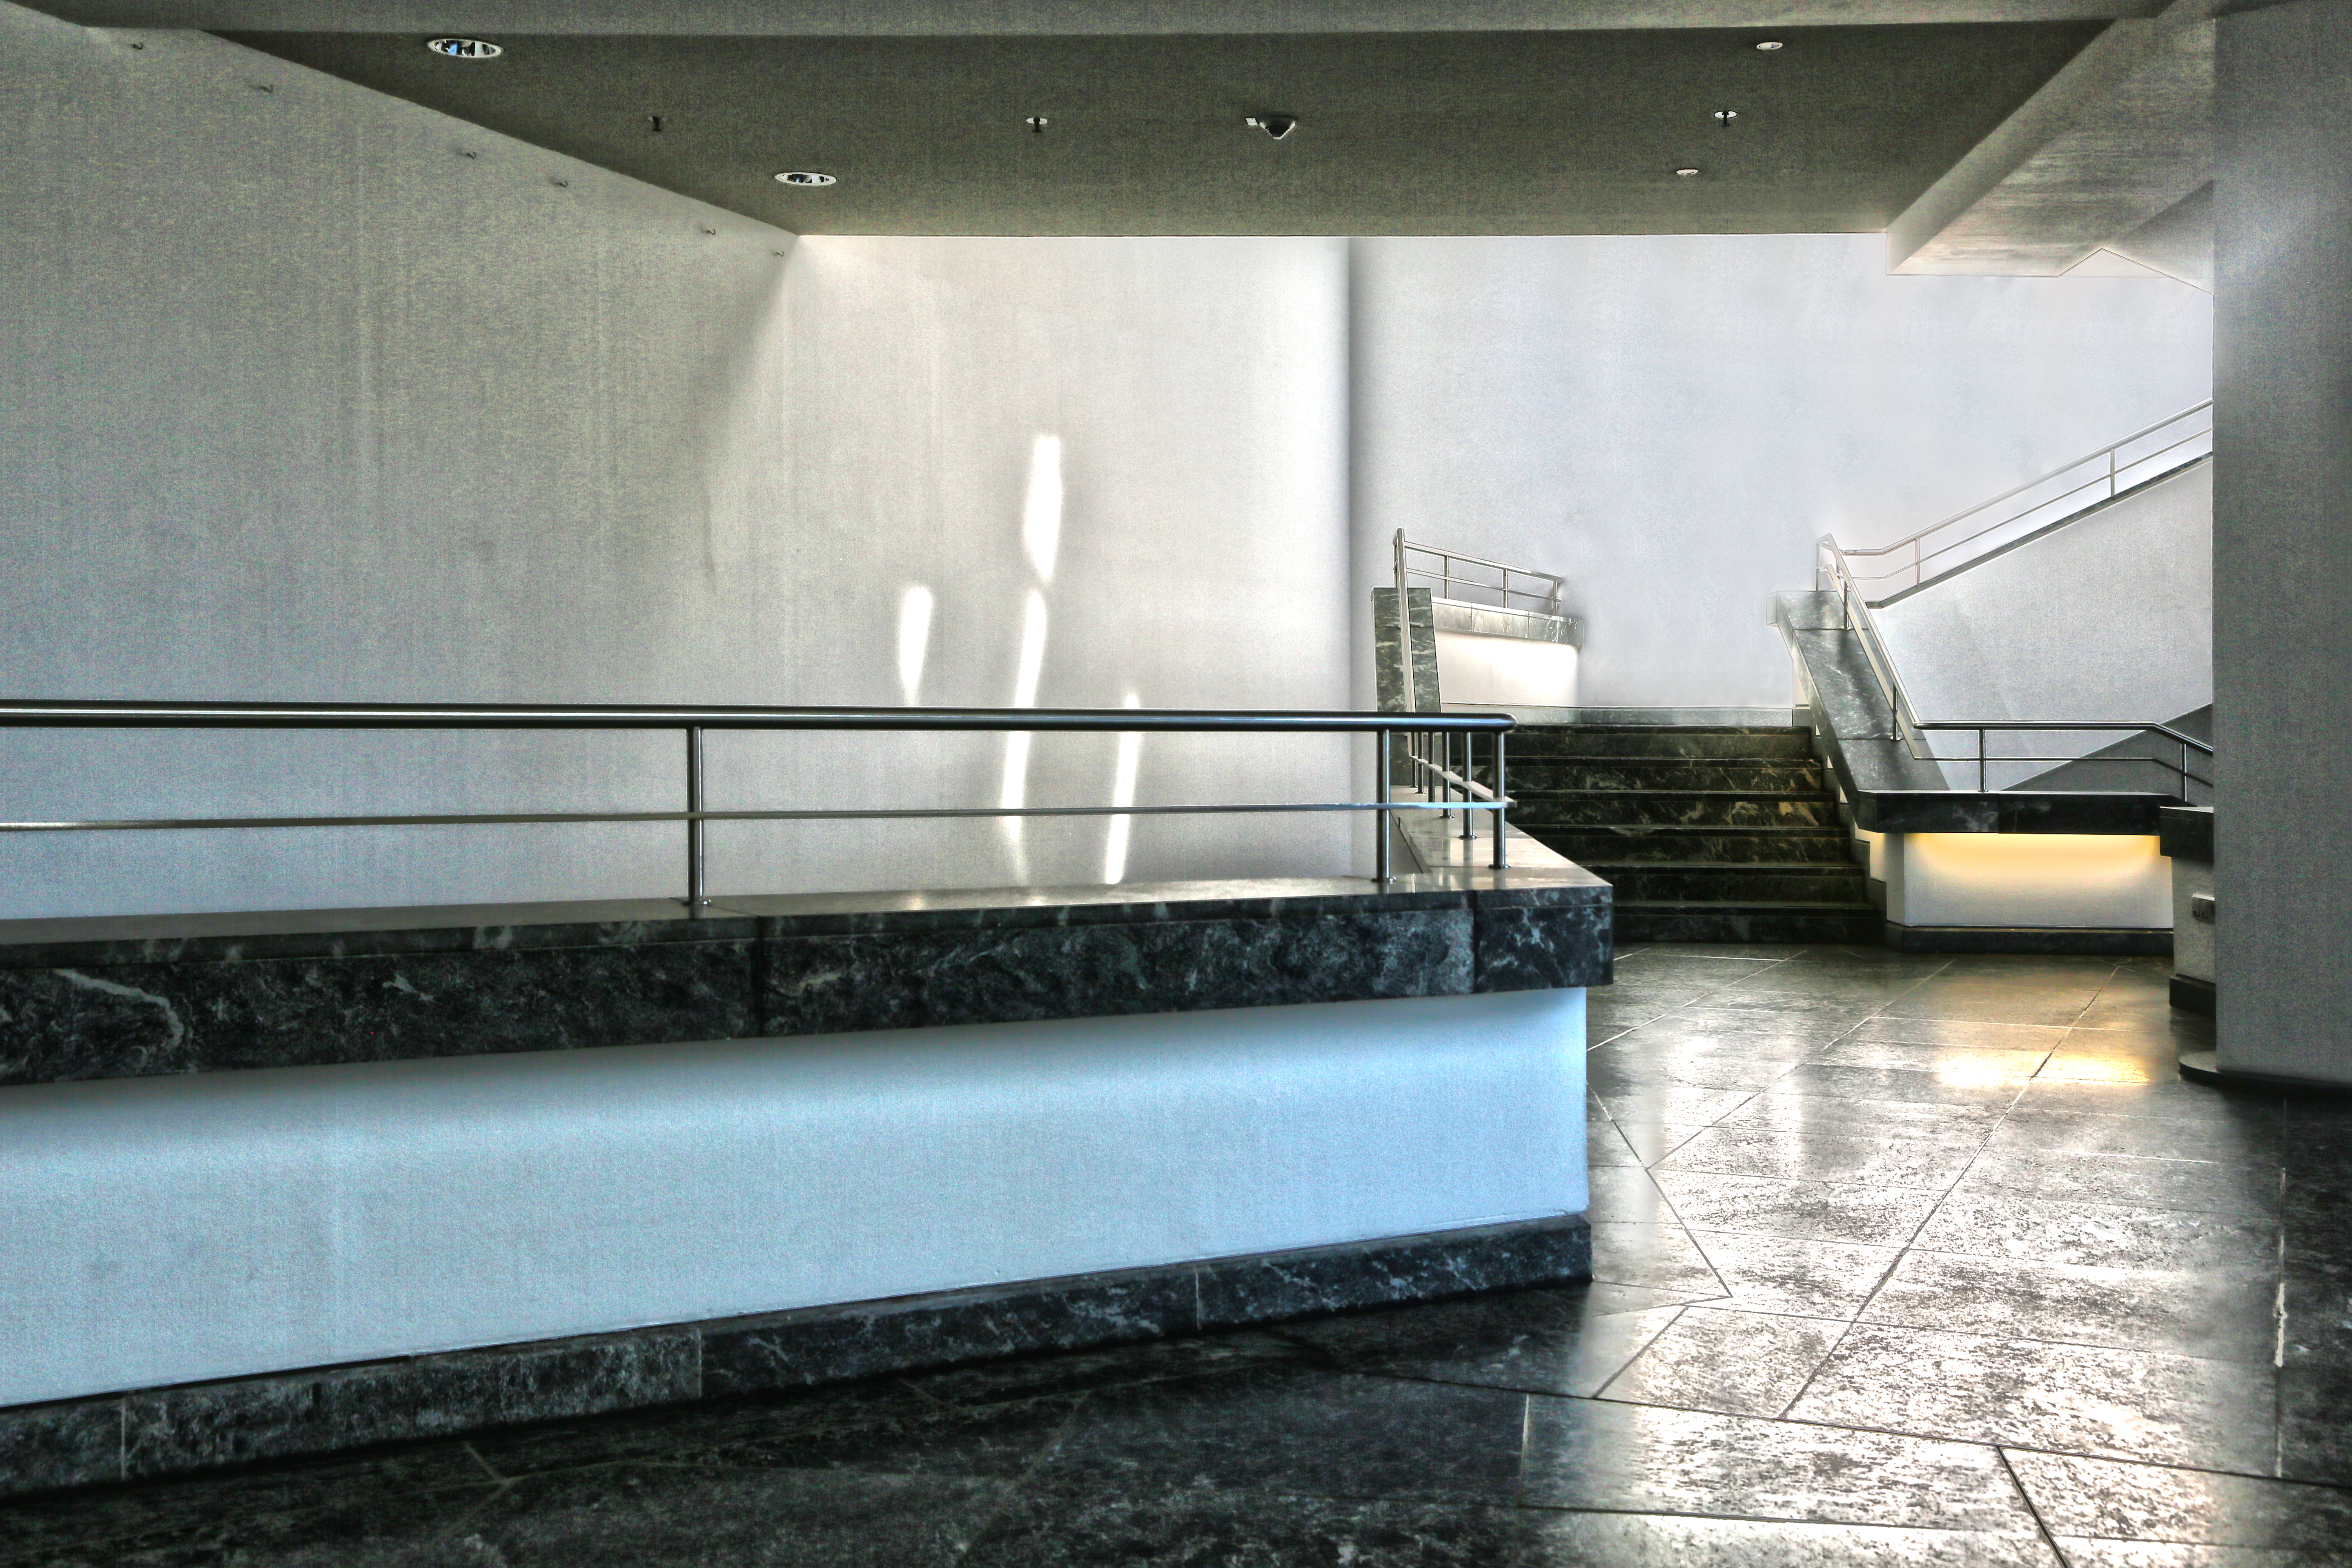
stairs, museum, berlin, interior design, architecture, property, handrail, water, wall, building, floor, glass, tile, room, Material property, flooring, daylighting, house, lobby, reflection, window, marble, guard rail, ceiling